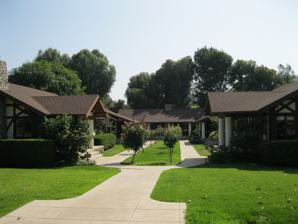
Building: Gartz Court
Country: United States of America
Year built: 1910
United States historic place Gartz Court U.S. National Register of Historic Places Show map of the Los Angeles metropolitan area Show map of California Show map of the United States Location 745 N. Pasadena Ave., Pasadena, California Coordinates 34°9′26″N 118°9′36″W / 34.15722°N 118.16000°W / 34.15722; -118.16000 Area 0.5 acres (0.20 ha) Built 1910 ( 1910 ) Architect Hunt, Myron & Grey, Elmer Architectural style English Cottage-Craftsmen MPS Bungalow Courts of Pasadena TR NRHP reference No. 83001195 Added to NRHP August 25, 1983 Gartz Court is a bungalow court located at 745 N. Pasadena Ave. in Pasadena , California . The court consists of five buildings containing six residential units, which surround an oval rose garden and walkways. Built in 1910, the court, along with Bowen Court , is one of the oldest remaining in Pasadena. The court was commissioned by Kate Crane Gartz, the heir to Crane Plumbing, and was designed by Myron Hunt and Elmer Grey . The homes' designs were influenced by the English Arts and Crafts Movement and feature stone chimneys, wood shingled skirts, and Tudor Revival -style half-timbering . The court was originally located at 270 N. Madison Ave., but was moved to its current location in 1984 to save it from demolition. The court was added to the National Register of Historic Places on August 25, 1983. References